Julius Sabinus

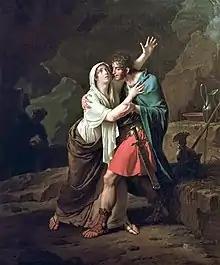
"Éponine et Sabinus" (1802) by Nicolas-André Monsiau

Epponina then lived a double-life for many years as his widow, while also on one occasion even visiting Rome with Sabinus disguised as a slave. She even gave birth to two sons by her "deceased" husband. According to Plutarch she minimised her pregnancy using an ointment that made her flesh swell, concealing her pregnancy bump. She also gave birth alone and in secret.